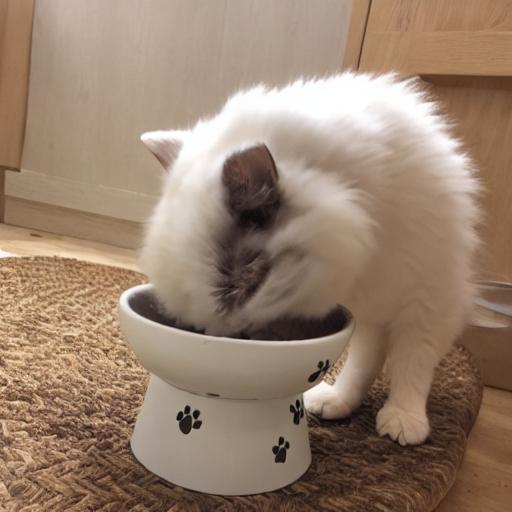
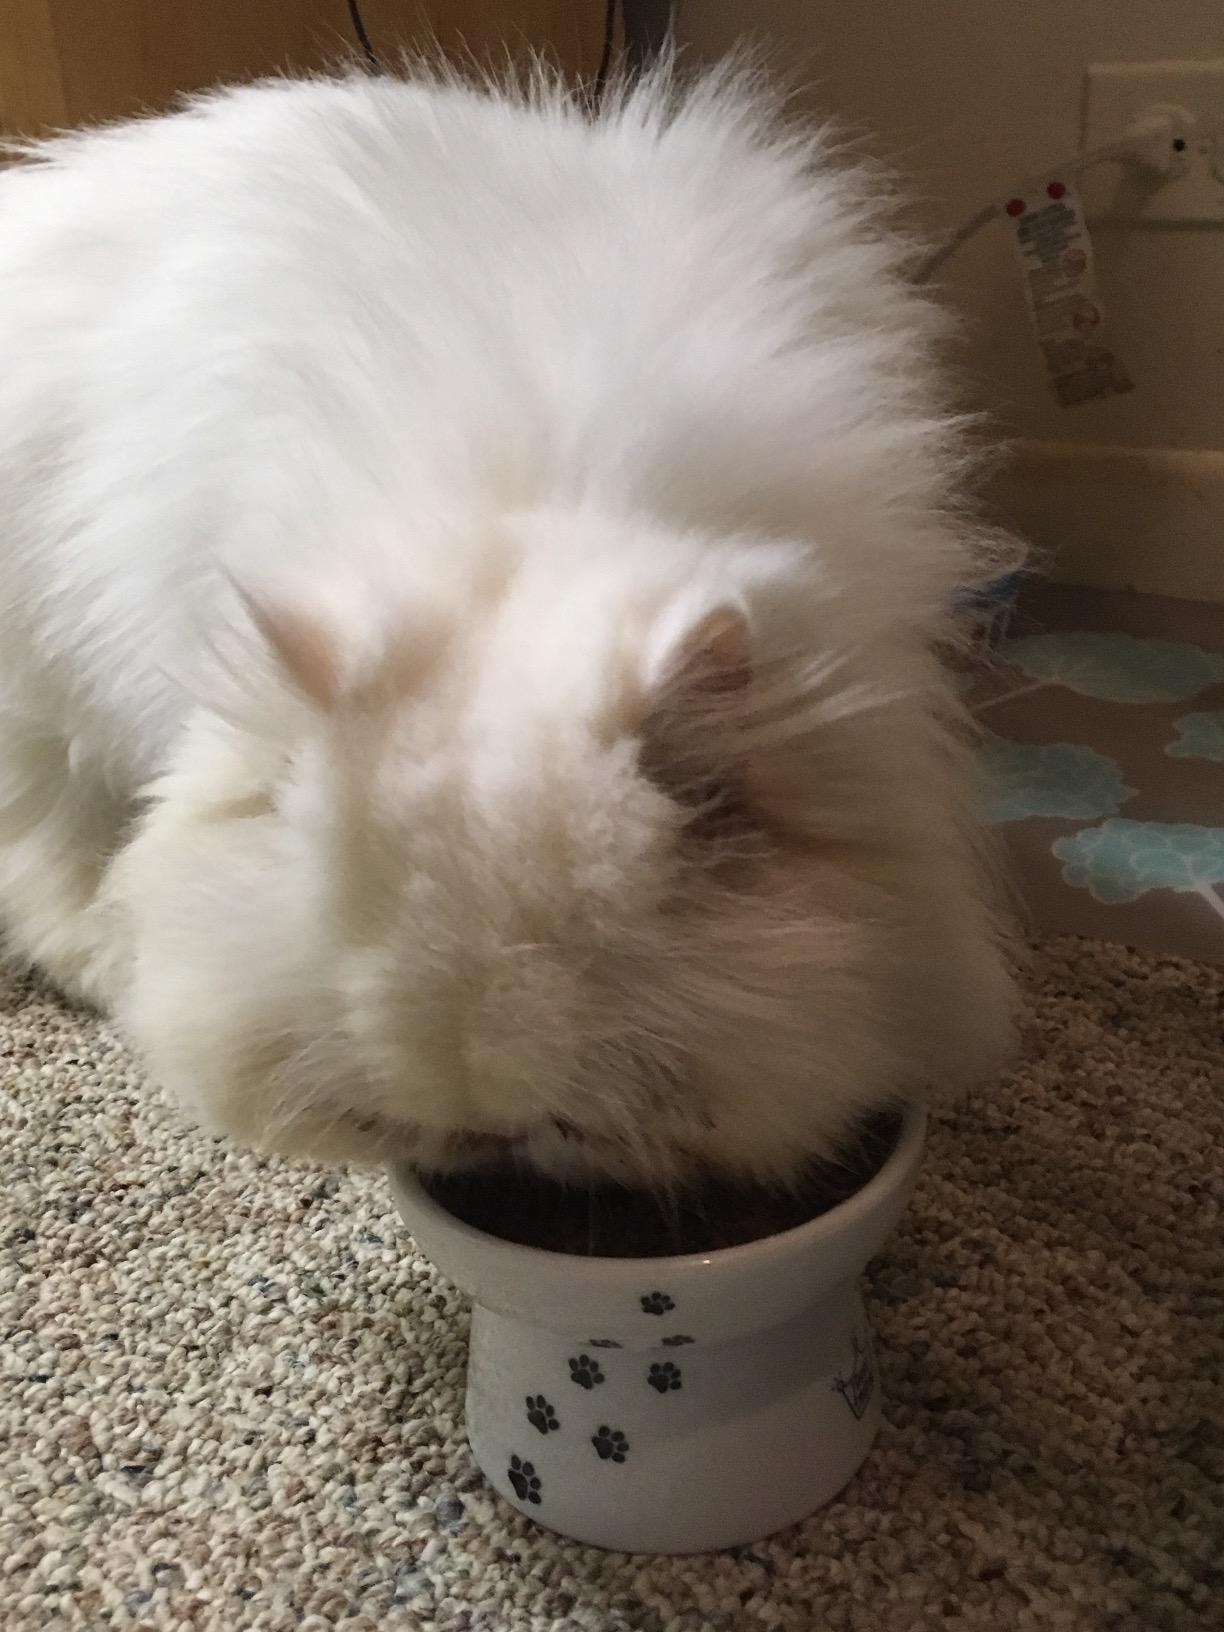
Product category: items_bowl
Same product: no